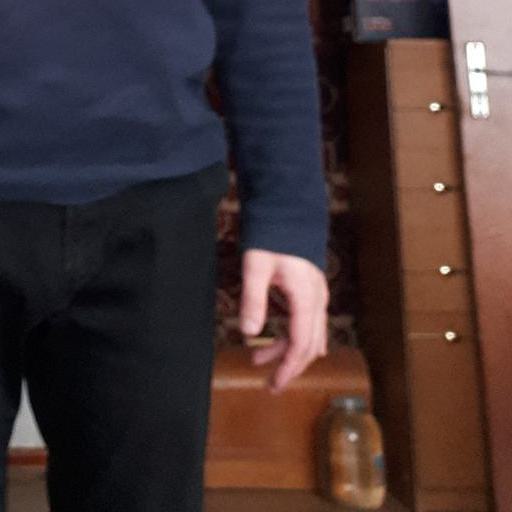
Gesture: no_gesture